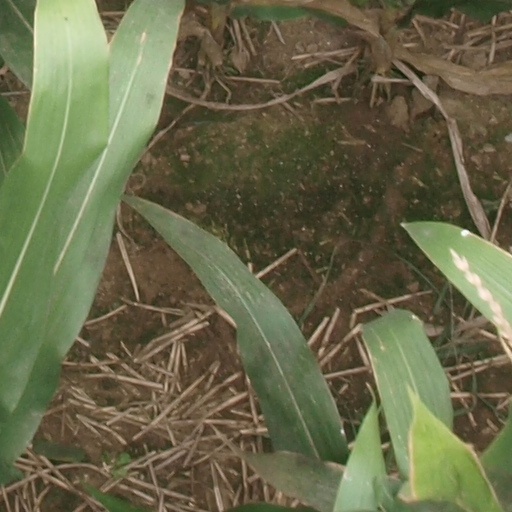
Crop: maize; corn